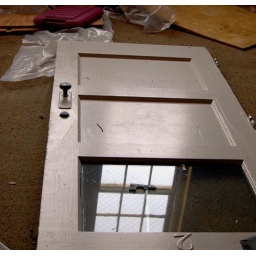
This is a simple reflection in the window of a door on the ground in the last room we visited.